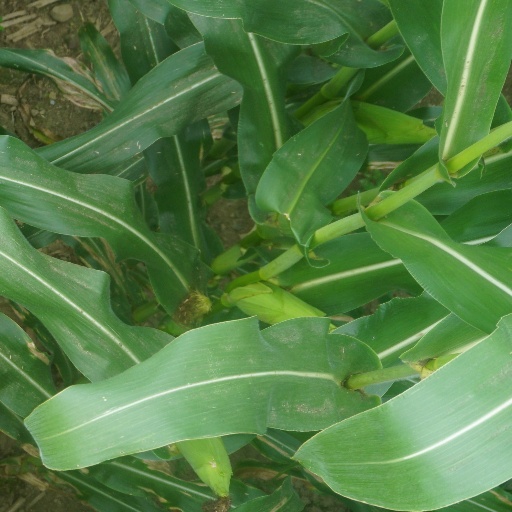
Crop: maize; corn